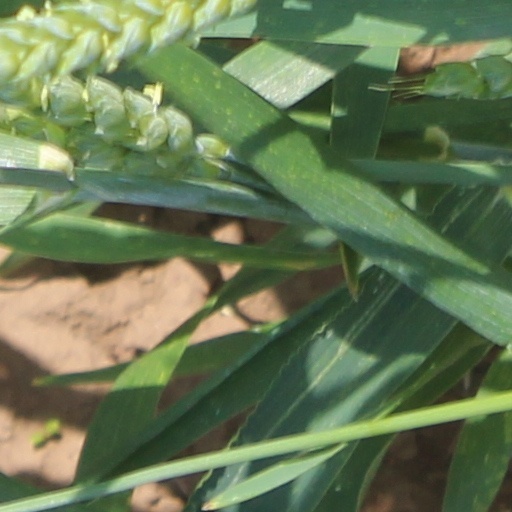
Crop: wheat